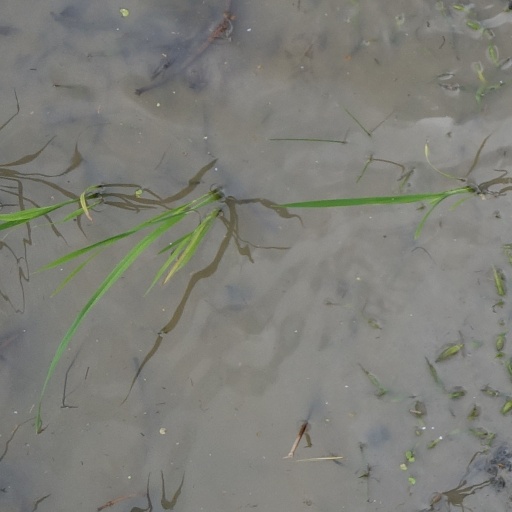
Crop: rice